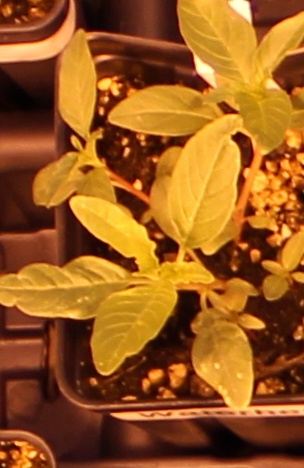
Label: Waterhemp